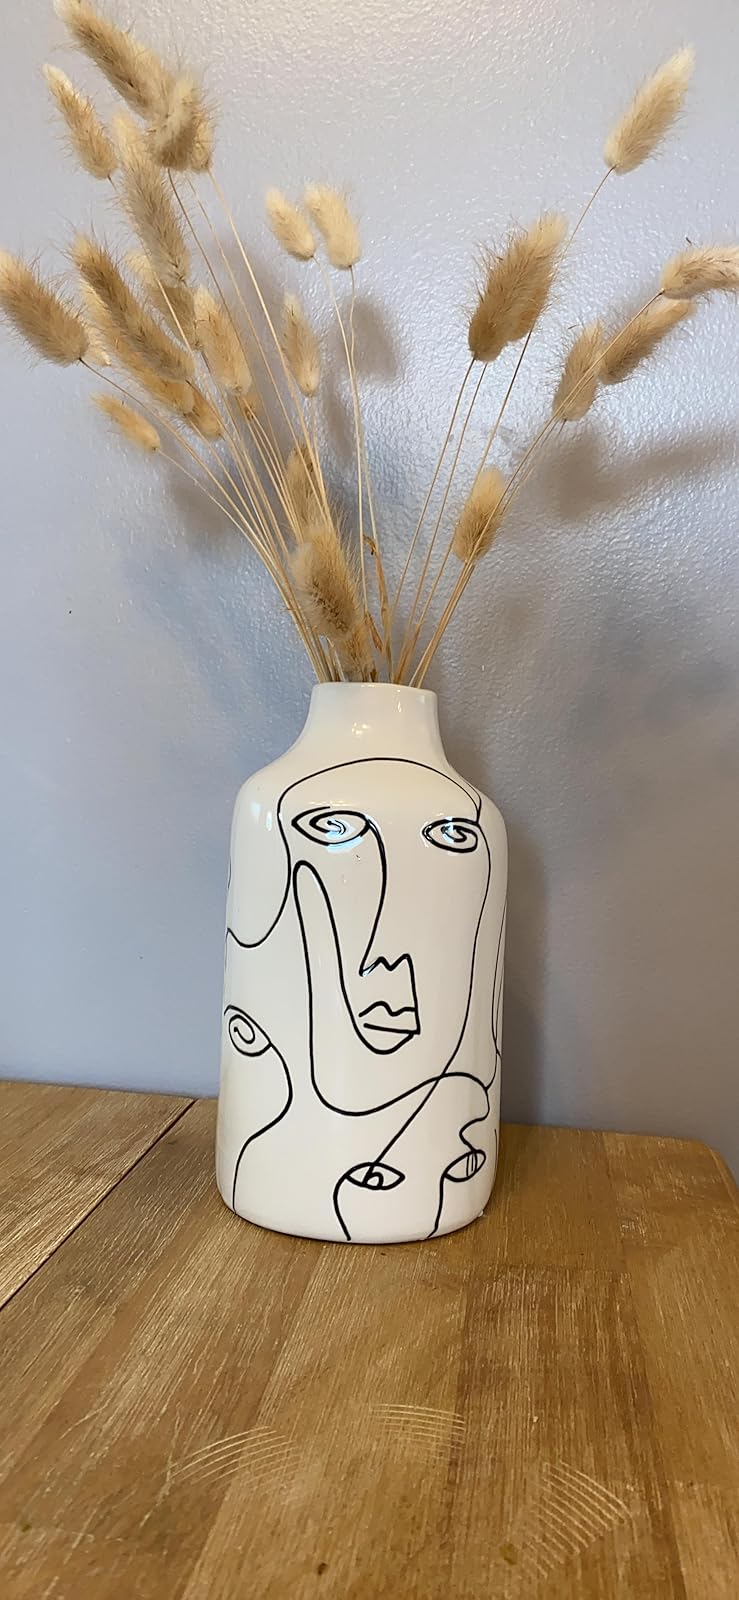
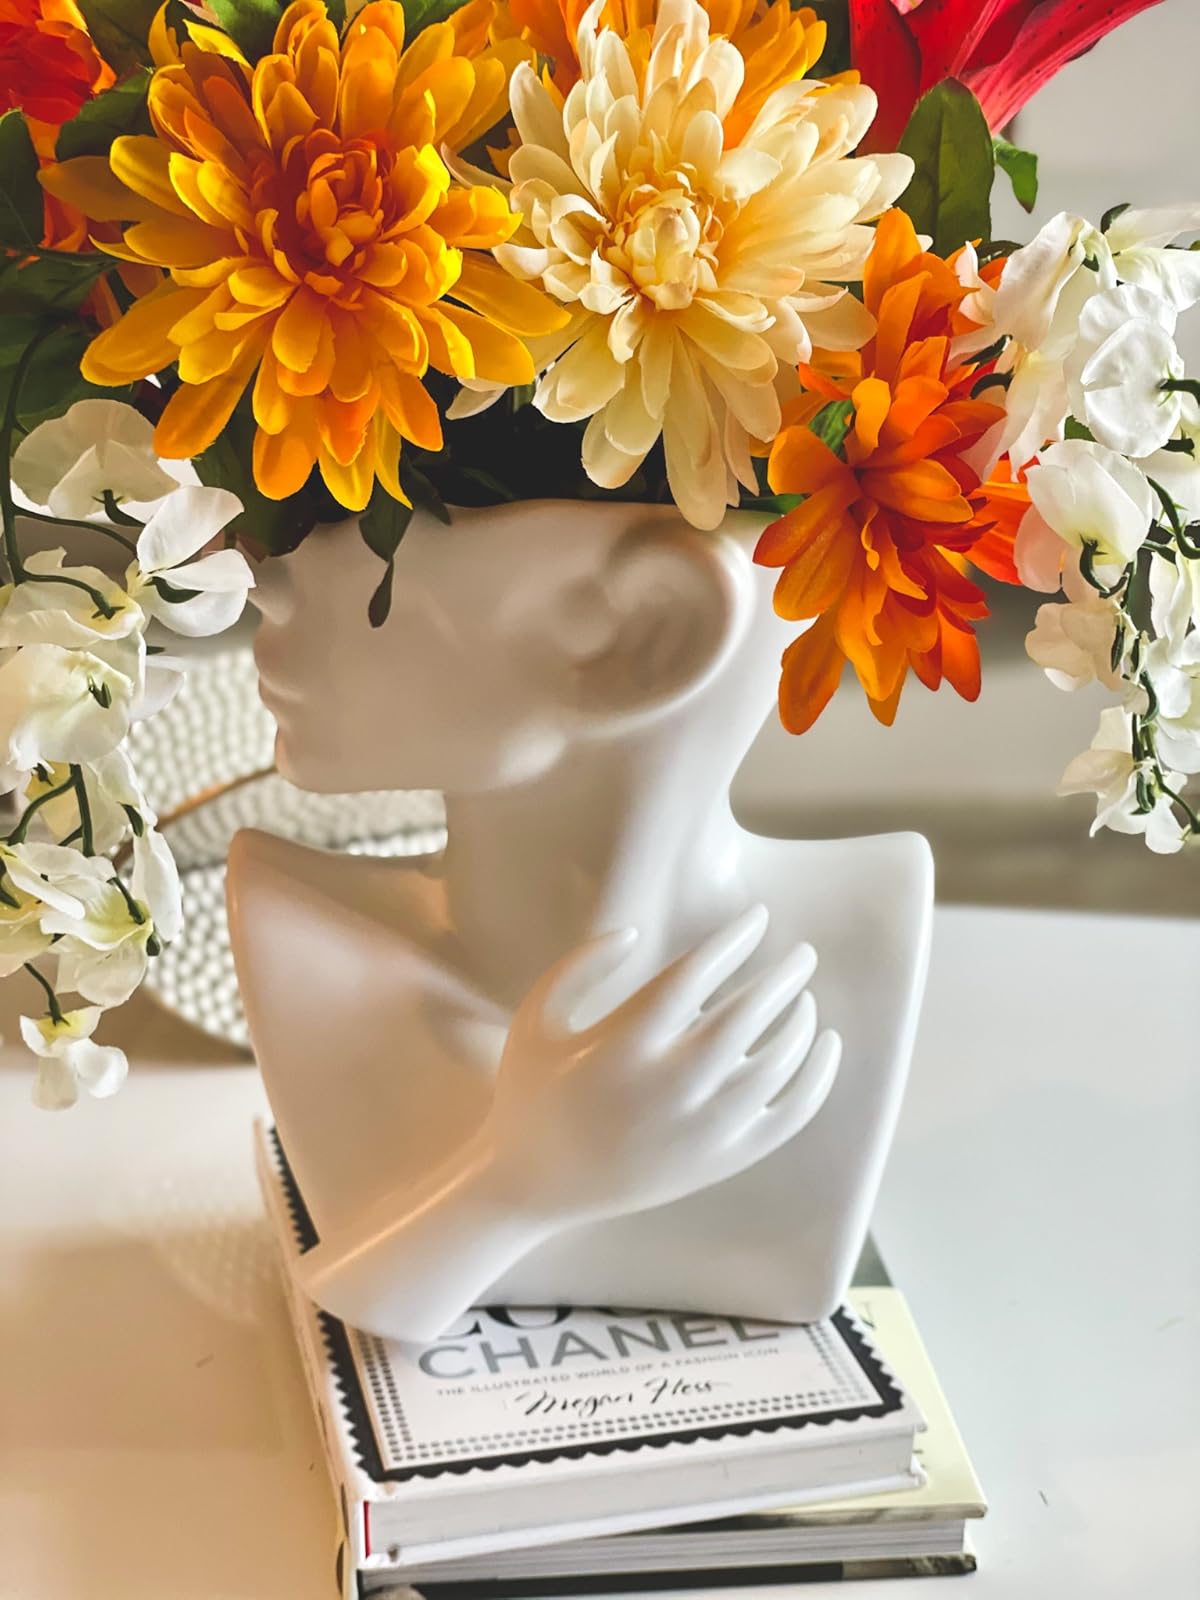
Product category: vase
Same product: no